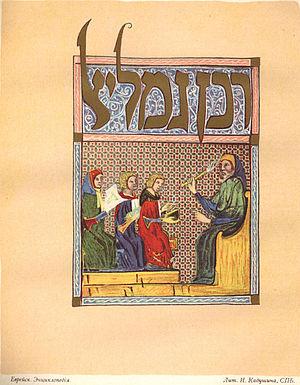
La Haggada de Sarajevo est un manuscrit enluminé de langue hébraïque contenant un texte de la haggada. Réalisé en Espagne au XIVᵉ siècle, il s'agit de l'un des manuscrits en hébreu les plus richement enluminés. Il est inscrit sur la liste des monuments nationaux de Bosnie-Herzégovine.
Rabban Gamaliel ou Gamliel [en hébreu רבן גמליאל, en grec Γαμαλιήλ ] surnommé l'Ancien [הזקן ou ὁ πρεσβύτερος « le presbytre »] est un tanna de la Mishna, mentionné aussi par Flavius Josèphe et les Actes des Apôtres. C'est une haute autorité du judaïsme pharisien pendant la première moitié du Iᵉʳ siècle.